Olympiastadion (Berlin)

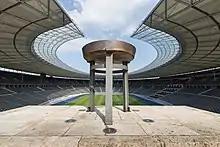
Interior view from the Marathon Gate, showing the Olympic cauldron

The Bell Tower crowned the western end of the Reichssportfeld planted amid the tiers of the Maifeld stands. It was 77 metres (247 ft) high. From its peak could be observed the whole city of Berlin. During the games, it was used as an observation post by administrators, police officials, doctors, and the media.